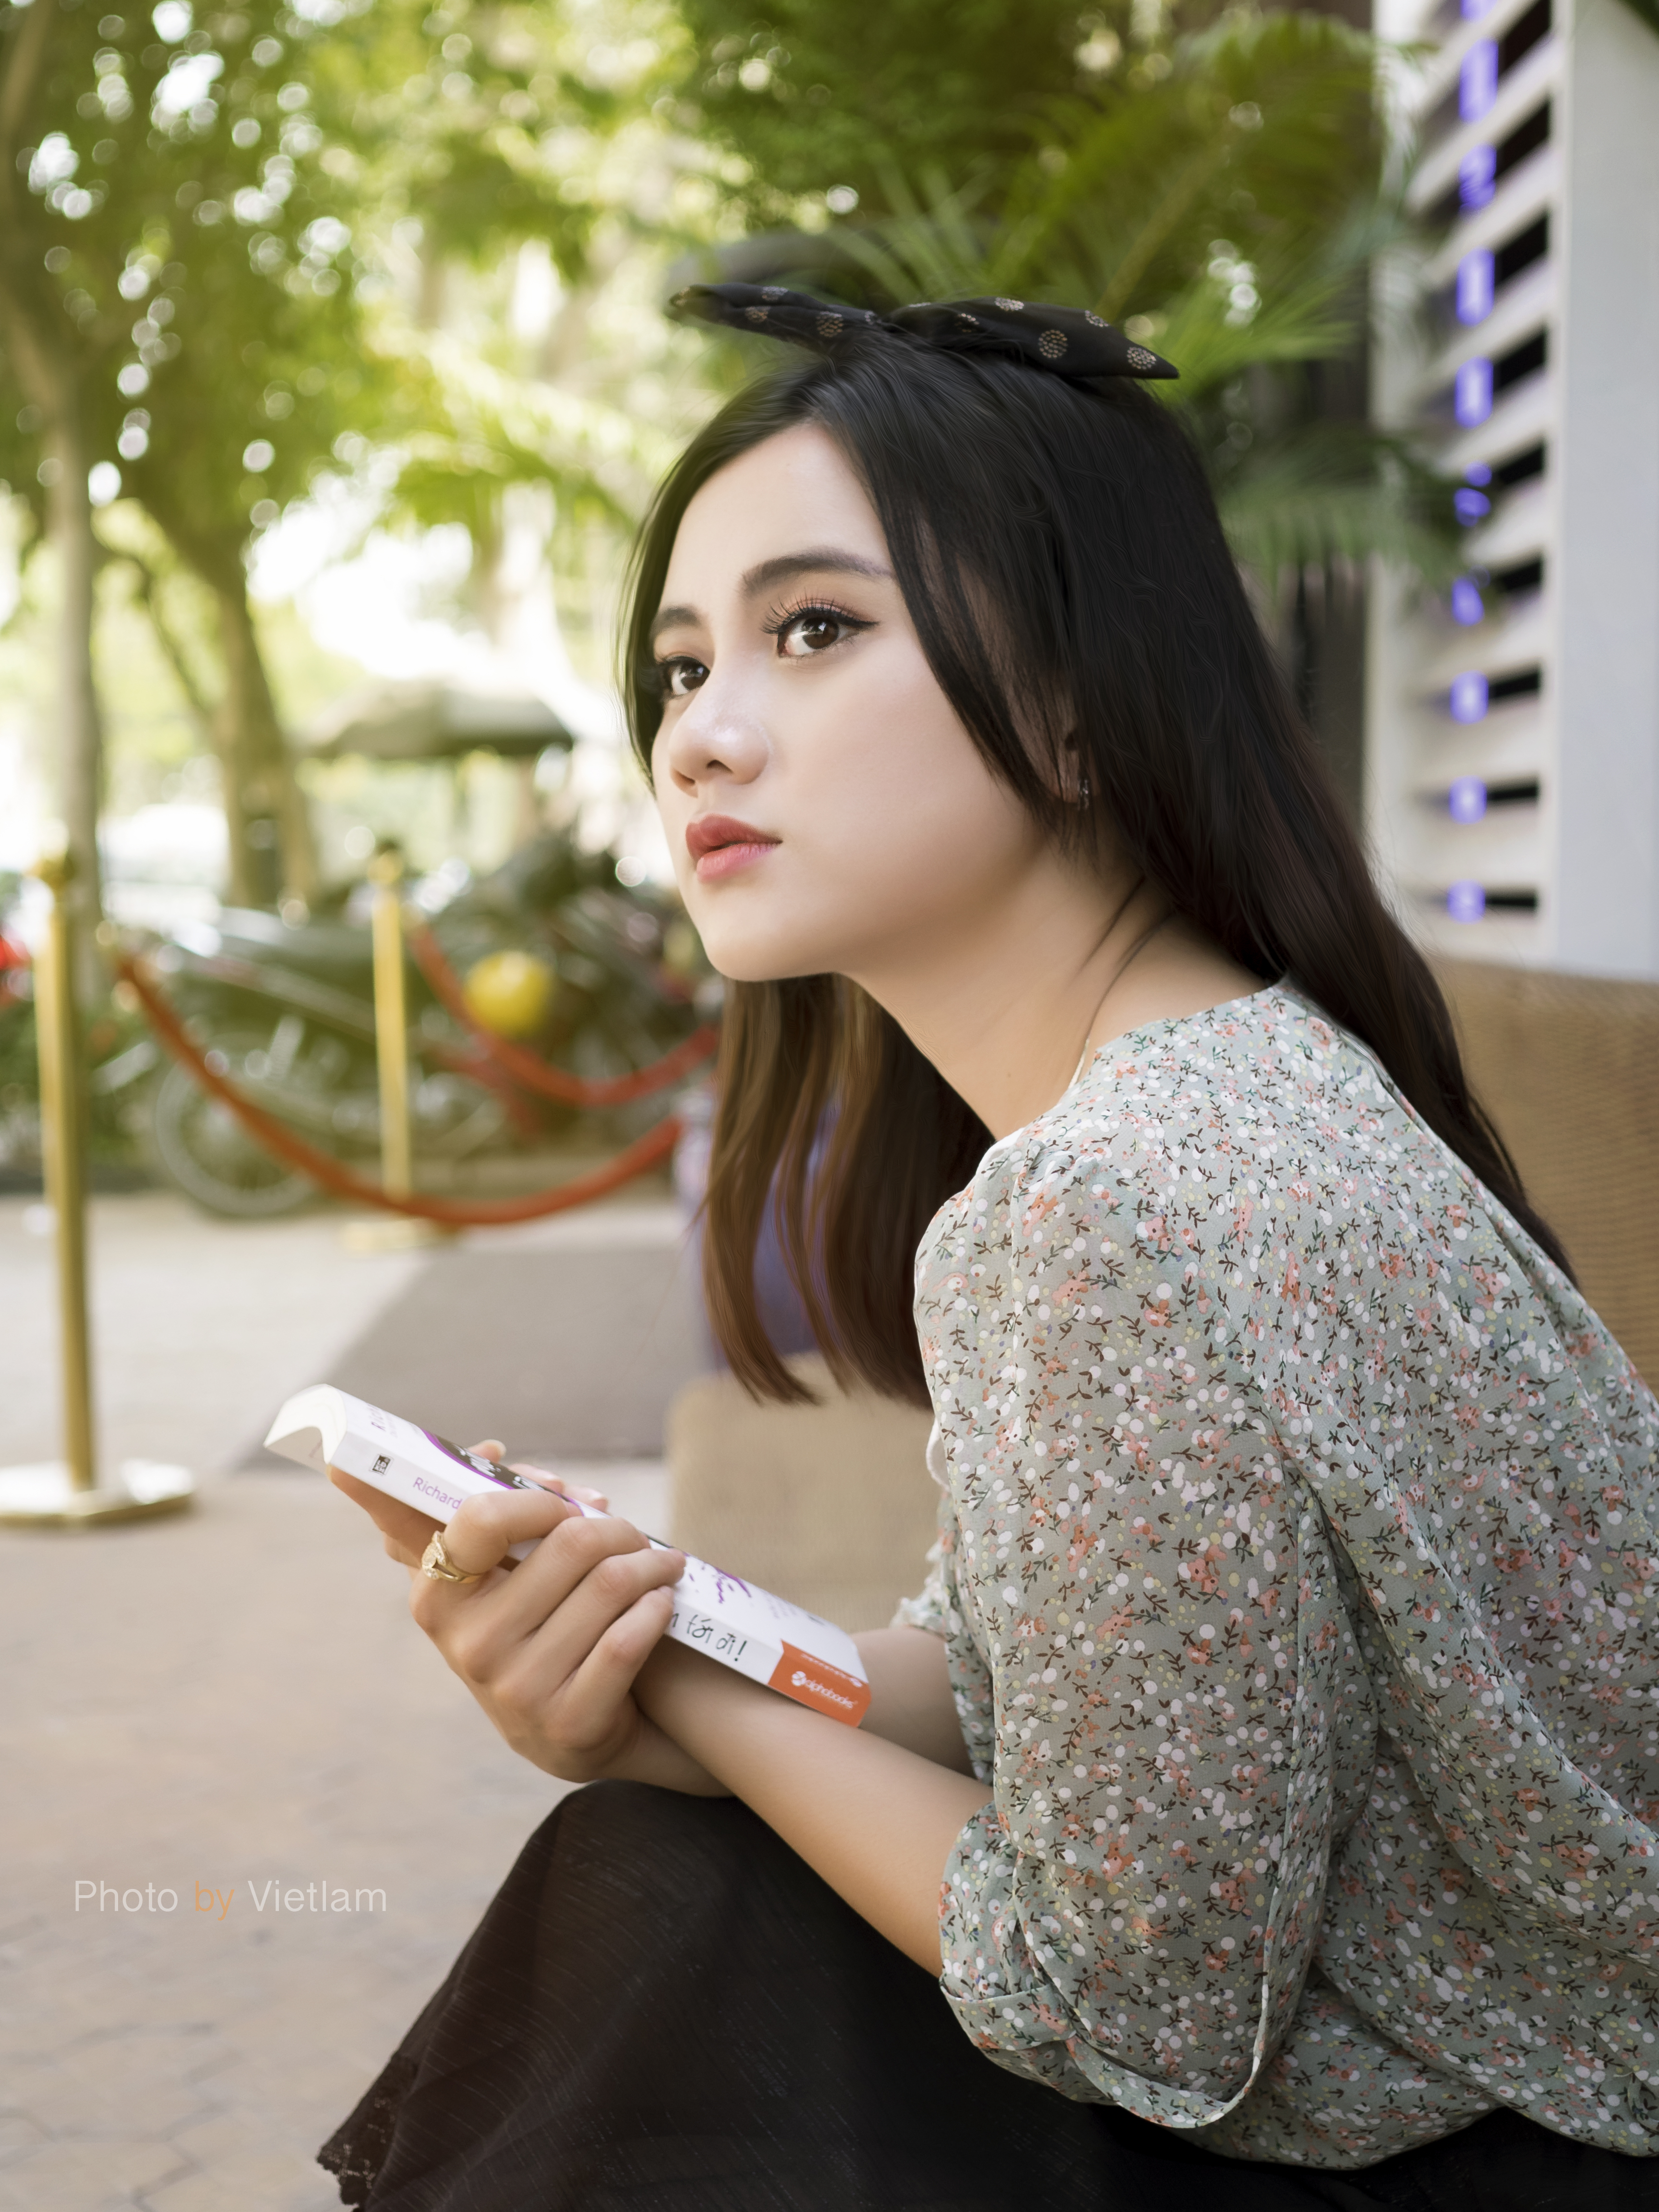
girl, hair, photography, pattern, portrait, model, spring, fashion, clothing, lady, hairstyle, long hair, dress, glasses, beauty, photo shoot, brown hair, portrait photography